Ralph Capone

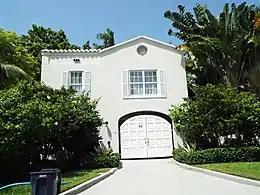
The entrance of Al Capone's mansion where Ralph Capone hosted several high-level Outfit conferences. The mansion was located at 93 Palm Ave. in Miami, Florida.

Following Al Capone's conviction for tax evasion in 1931, Ralph Capone remained with the Outfit. He hosted several meetings of The Commission at his brother's residence in Palm Island, Florida. As the manager of Chicago's Cotton Club, Capone was reportedly involved in illegal gambling and prostitution. In 1932, he was also convicted of tax evasion and served three years.